Domenico Cimarosa

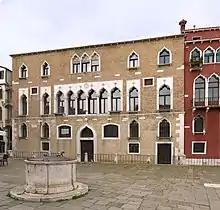
Palazzo Duodo, Campo Sant'Angelo, Venice, Cimarosa's last home, where he died

During the occupation of Naples by the troops of the French Republic, in 1799 Cimarosa joined the liberal party, but the monarchy was soon restored, and took strong measures against those with liberal or revolutionary connections. Cimarosa was imprisoned along with many of his political friends, and escaped the death sentence only through the intercession of influential admirers, including Cardinals Consalvi and Ruffo and Lady Hamilton. He was exiled from Naples, and went to Venice. He was terminally ill by this time, probably with stomach cancer, and he died on 11 January 1801, aged 51, composing until almost the end. His last opera, "Artemisia" was left unfinished. A rumour spread that he had been poisoned by agents of the Bourbons, but an inquest showed it to be unfounded. He was buried in the now destroyed , near where he had lived in Venice.